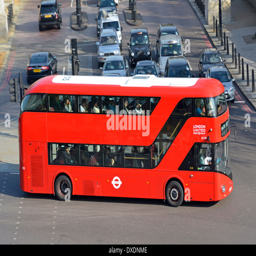
new bus for person variously referred to as a new bus , without any advertising operated